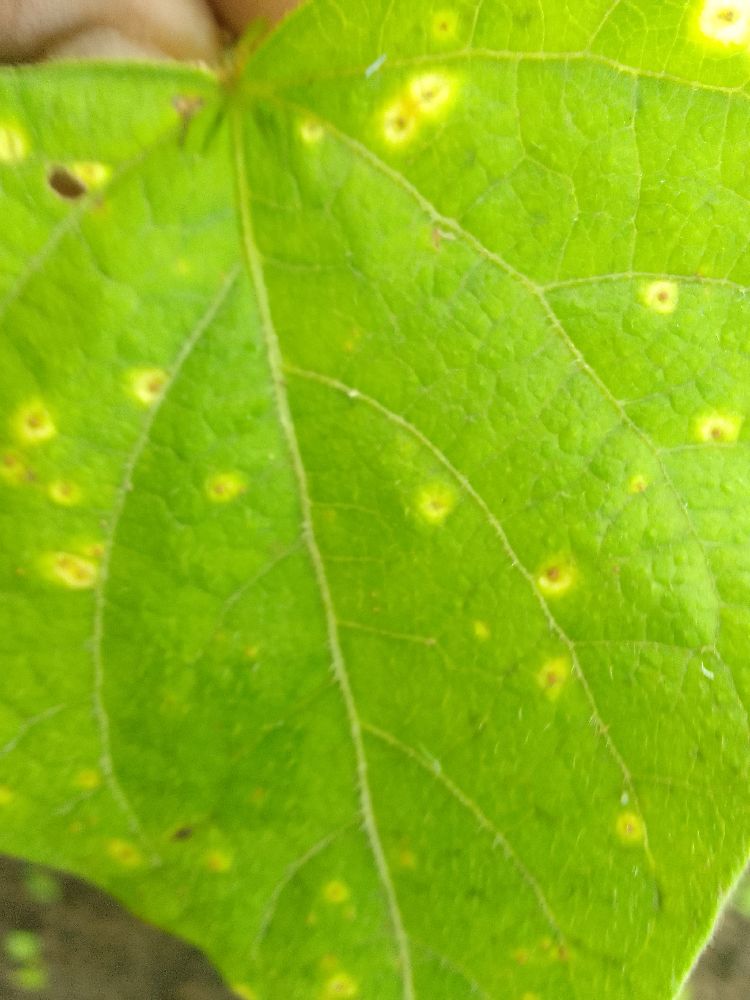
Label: rust